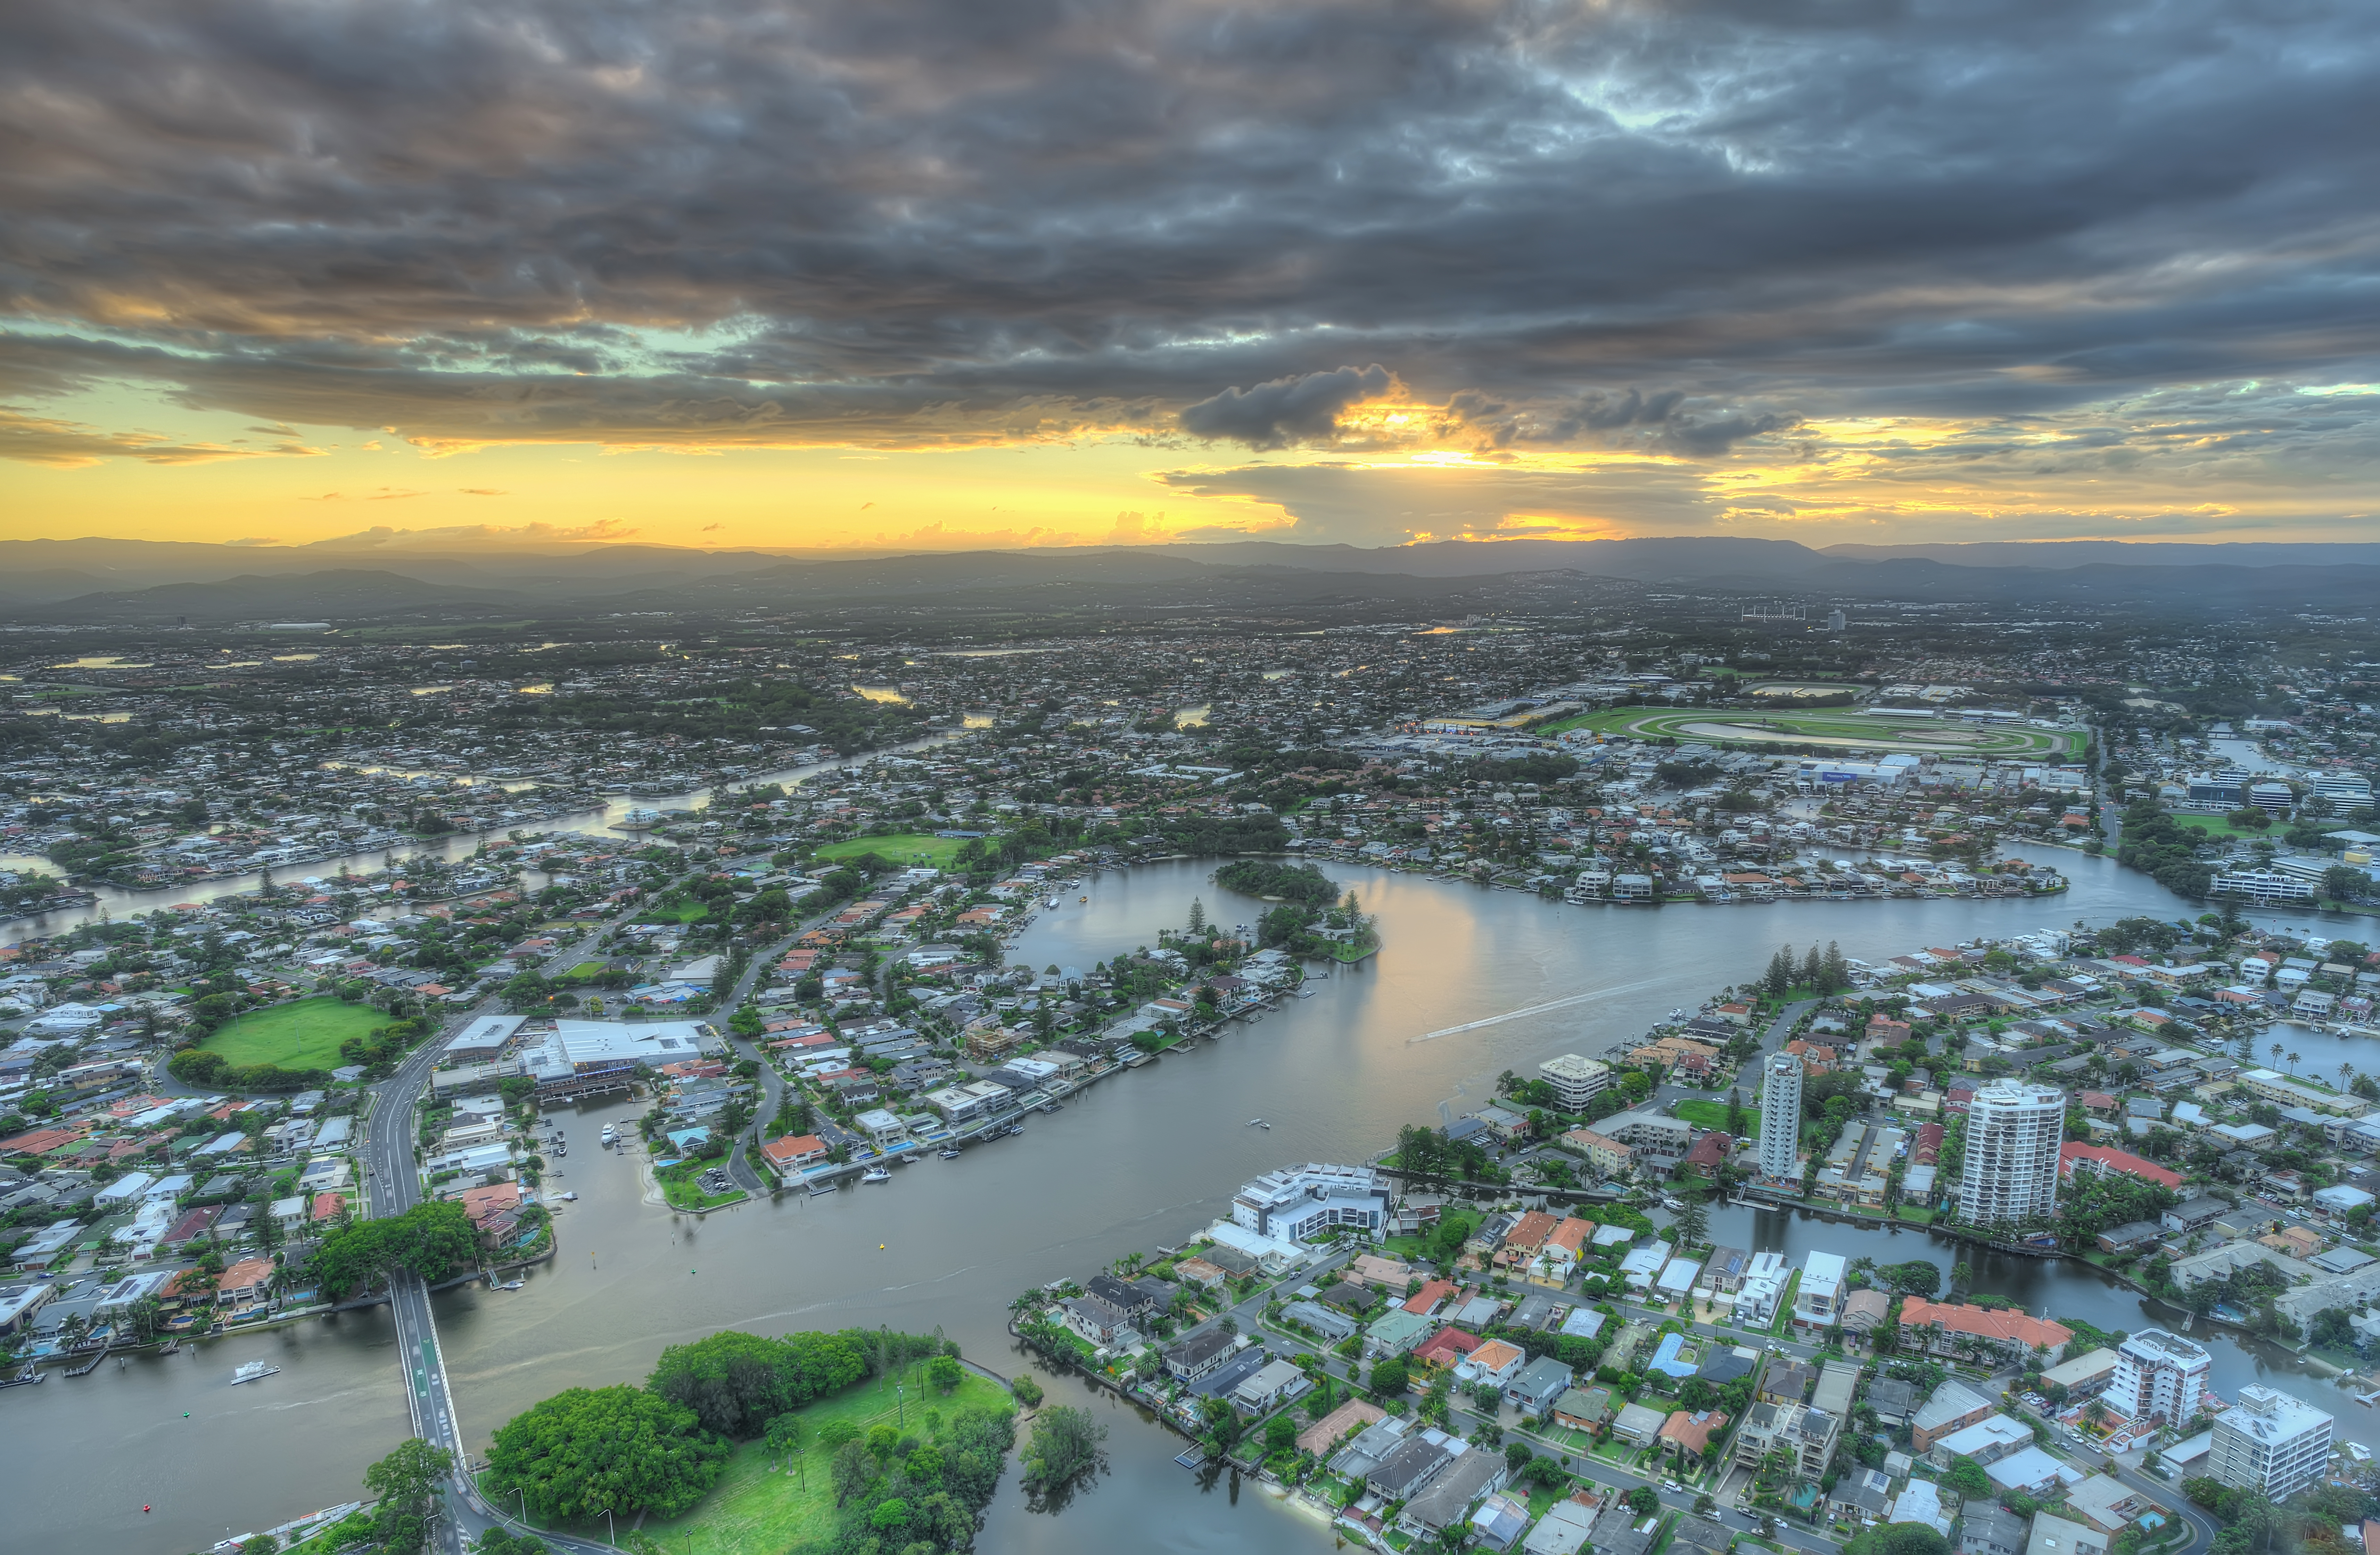
landscape, sea, coast, horizon, cloud, sun, sunset, skyline, city, urban, river, cityscape, panorama, dusk, weather, bay, nikon, set, australia, gold, wide, angle, down, scape, sundown, 20mm, gc, aerial photography, residential area, atmosphere of earth